Mohamed Mashally

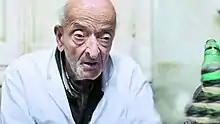
Dr. Mohamed Mashally in his clinic

Mashally was born in the village of Dhahr El Temsah in Beheira Governorate in northern Egypt. His father was a teacher. The family subsequently moved to Tanta in Gharbia Governorate, and Mashally studied at Qasr Al-Eini Faculty of Medicine in Cairo, before specialising in internal medicine, paediatrics, and infectious diseases.